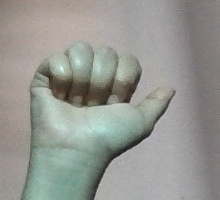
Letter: dhad